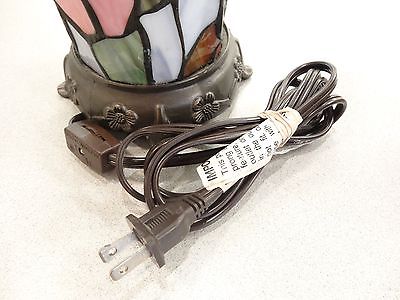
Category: lamp